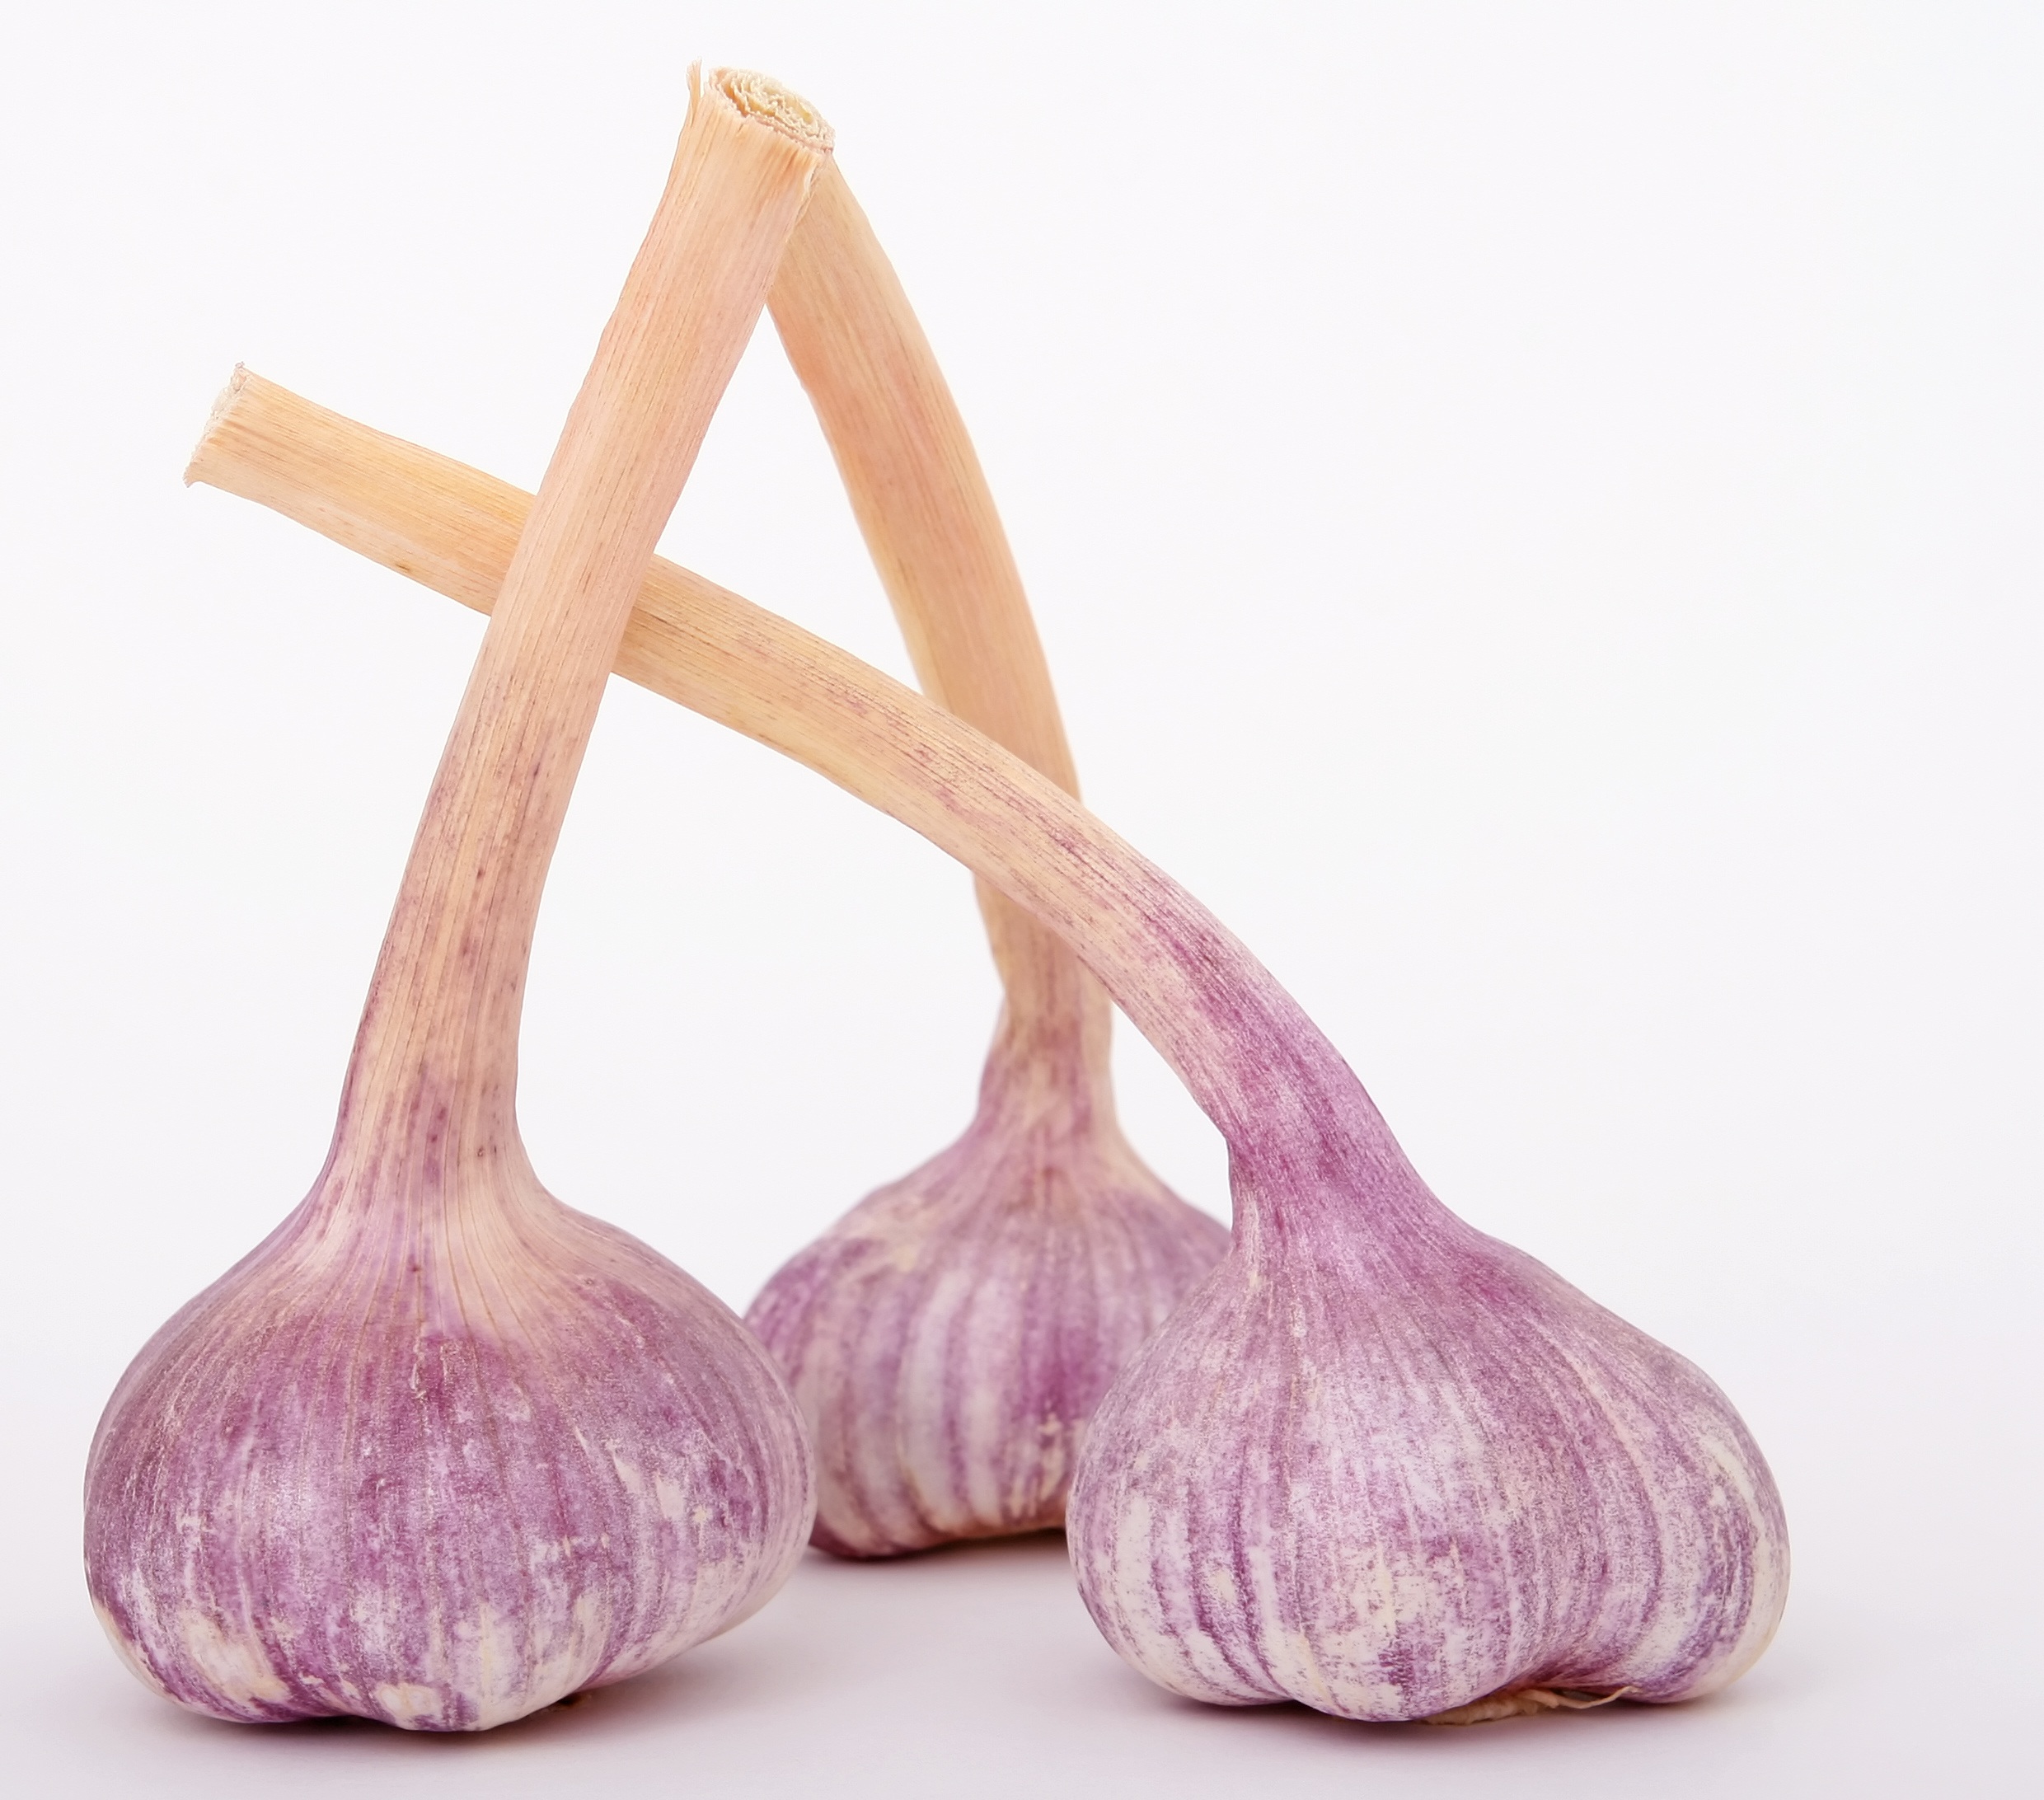
plant, white, flower, purple, home, isolated, meal, food, spring, spice, cooking, garlic, flavour, produce, vegetable, bulb, color, macro, natural, fresh, kitchen, closeup, healthy, onion, health, cookery, life, cook, close up, clove, seasoning, colour, one, nutrition, single, smell, vegetarian, still, fit, diet, vitamins, herbs, ingredients, shallots, grown, flavor, flowering plant, shallot, land plant, onion genus